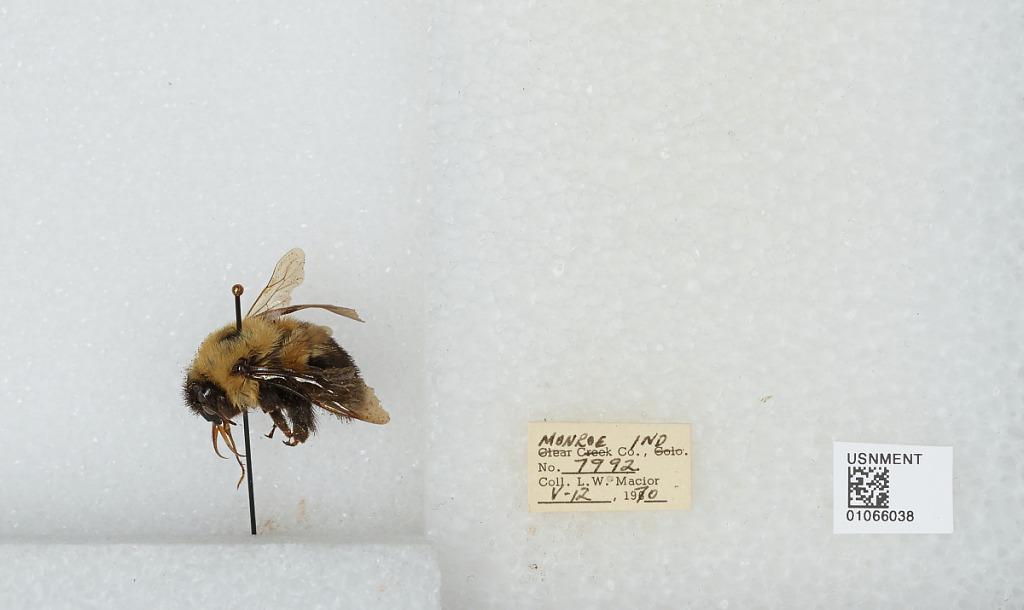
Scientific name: Bombus (Pyrobombus) bimaculatus Cresson
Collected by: L. Macior
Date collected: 1970-5-12
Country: United States
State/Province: Indiana
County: Monroe
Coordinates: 39.1609, -86.5231